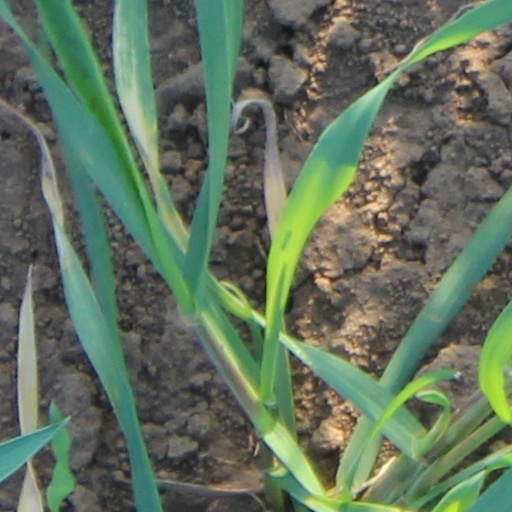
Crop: wheat